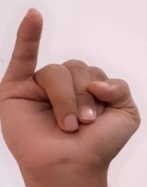
ASL sign: I